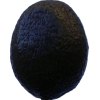
Label: black_avocado